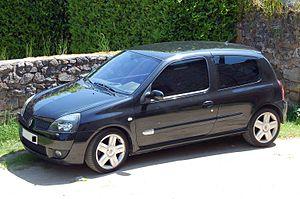
Renault Clio RS 2.2
La Renault Clio II est une automobile de la marque française Renault lancée en mars 1998. Il s'agit de la deuxième génération de Clio.